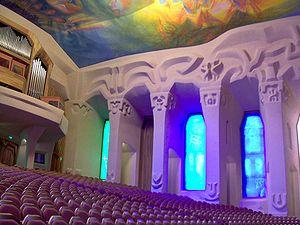
Le Goetheanum est un bâtiment érigé sur la colline de Dornach, à 10 km au sud de Bâle. Il constitue le siège de la Société anthroposophique universelle et de l’École Libre de Science de l'Esprit fondées par Rudolf Steiner qui lui a donné ce nom en référence aux travaux de Johann Wolfgang von Goethe.